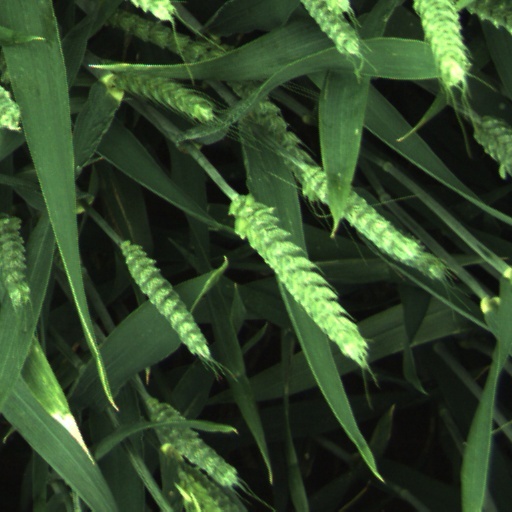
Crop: wheat